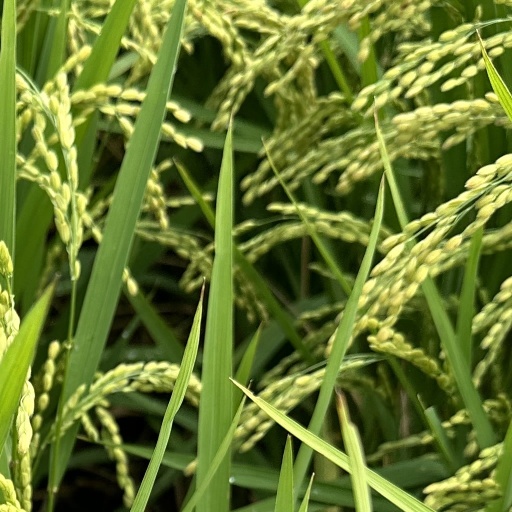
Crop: rice